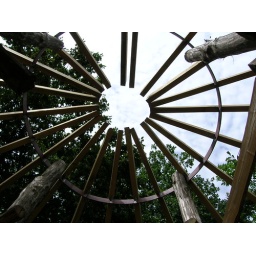
roof in building in aldington woods